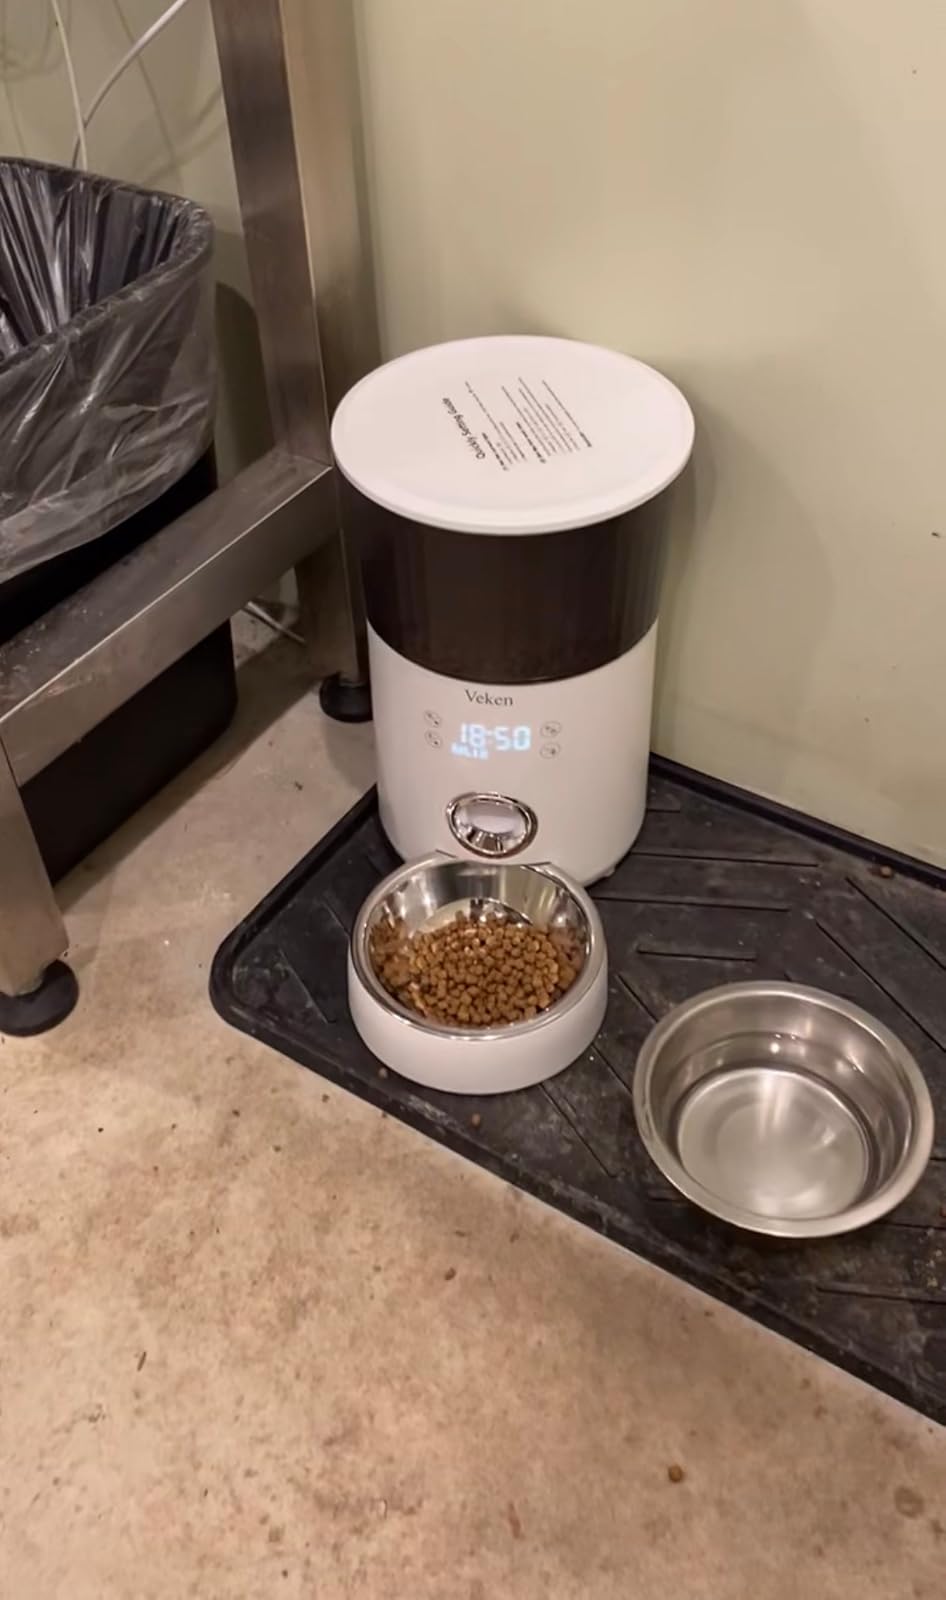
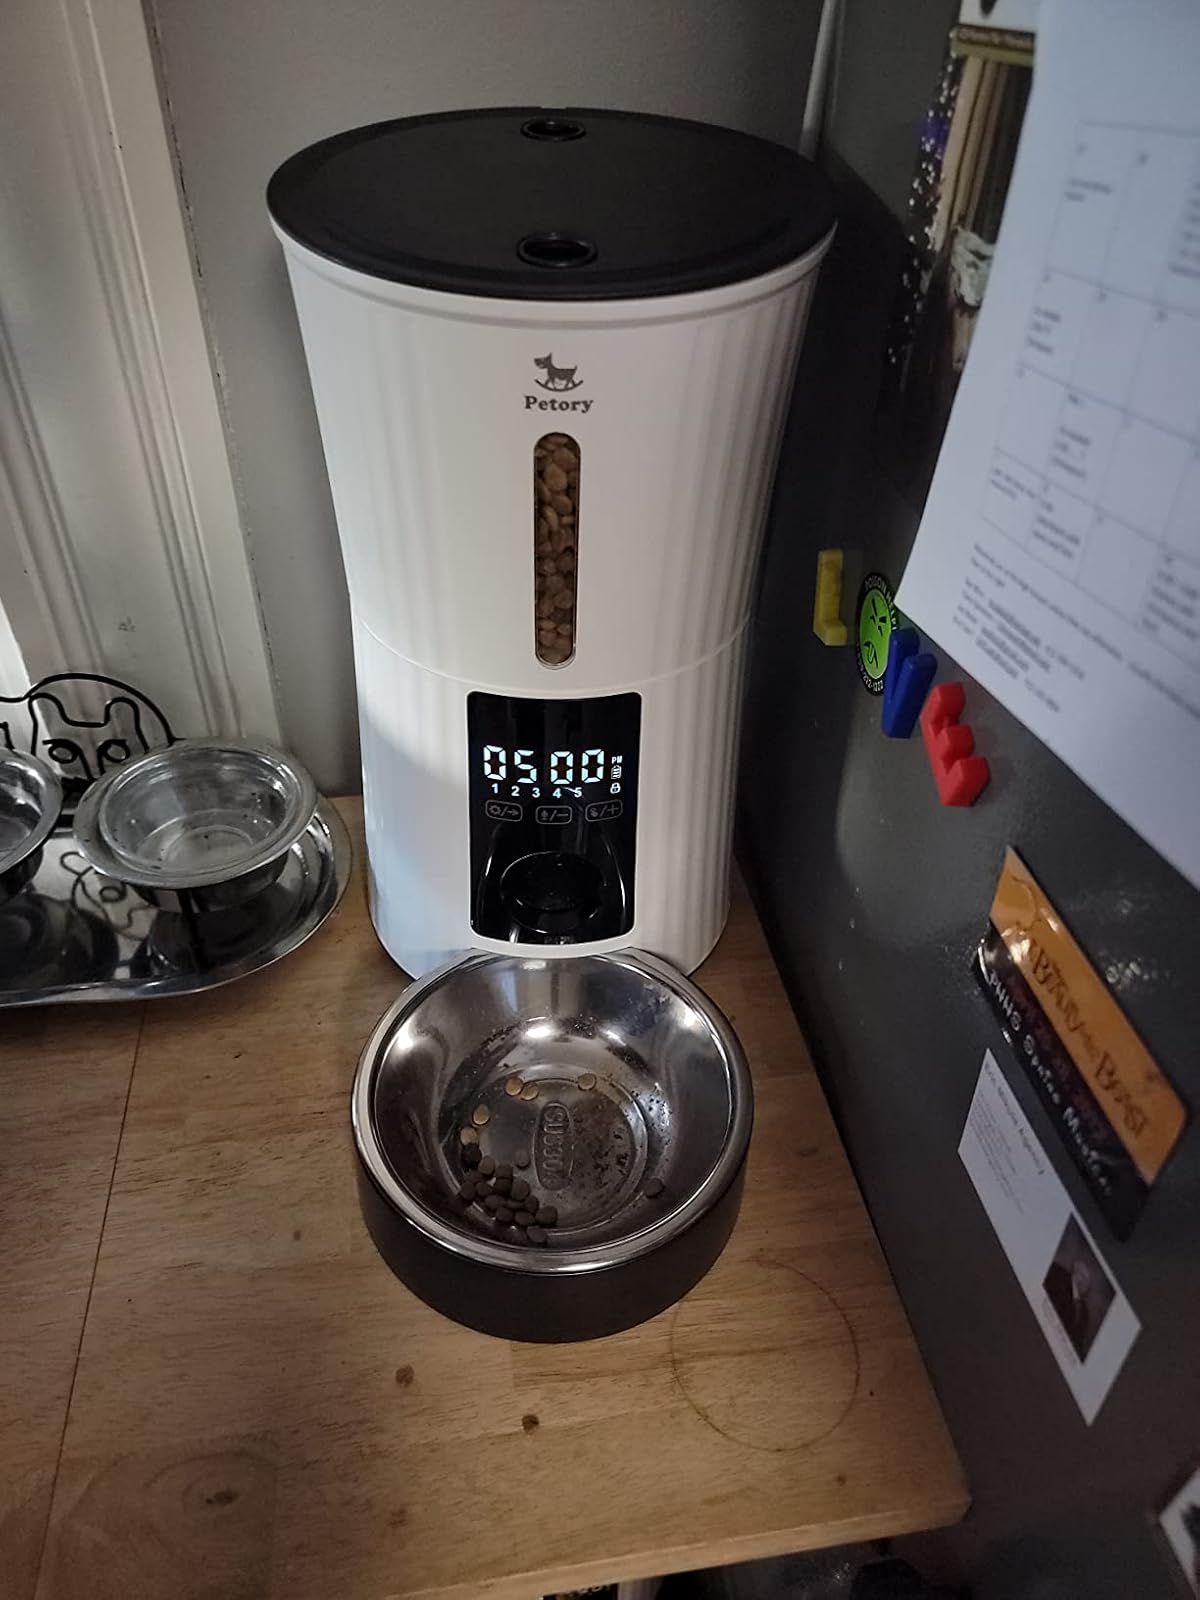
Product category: items_feeder
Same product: no